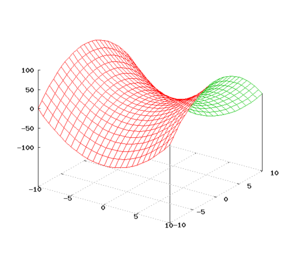
Topographiquement et topologiquement parlant, le col est une structure « en selle de cheval » formée en montagne par l'intersection d'une ligne de crête et de deux talwegs situés de part et d'autre, c'est-à-dire :